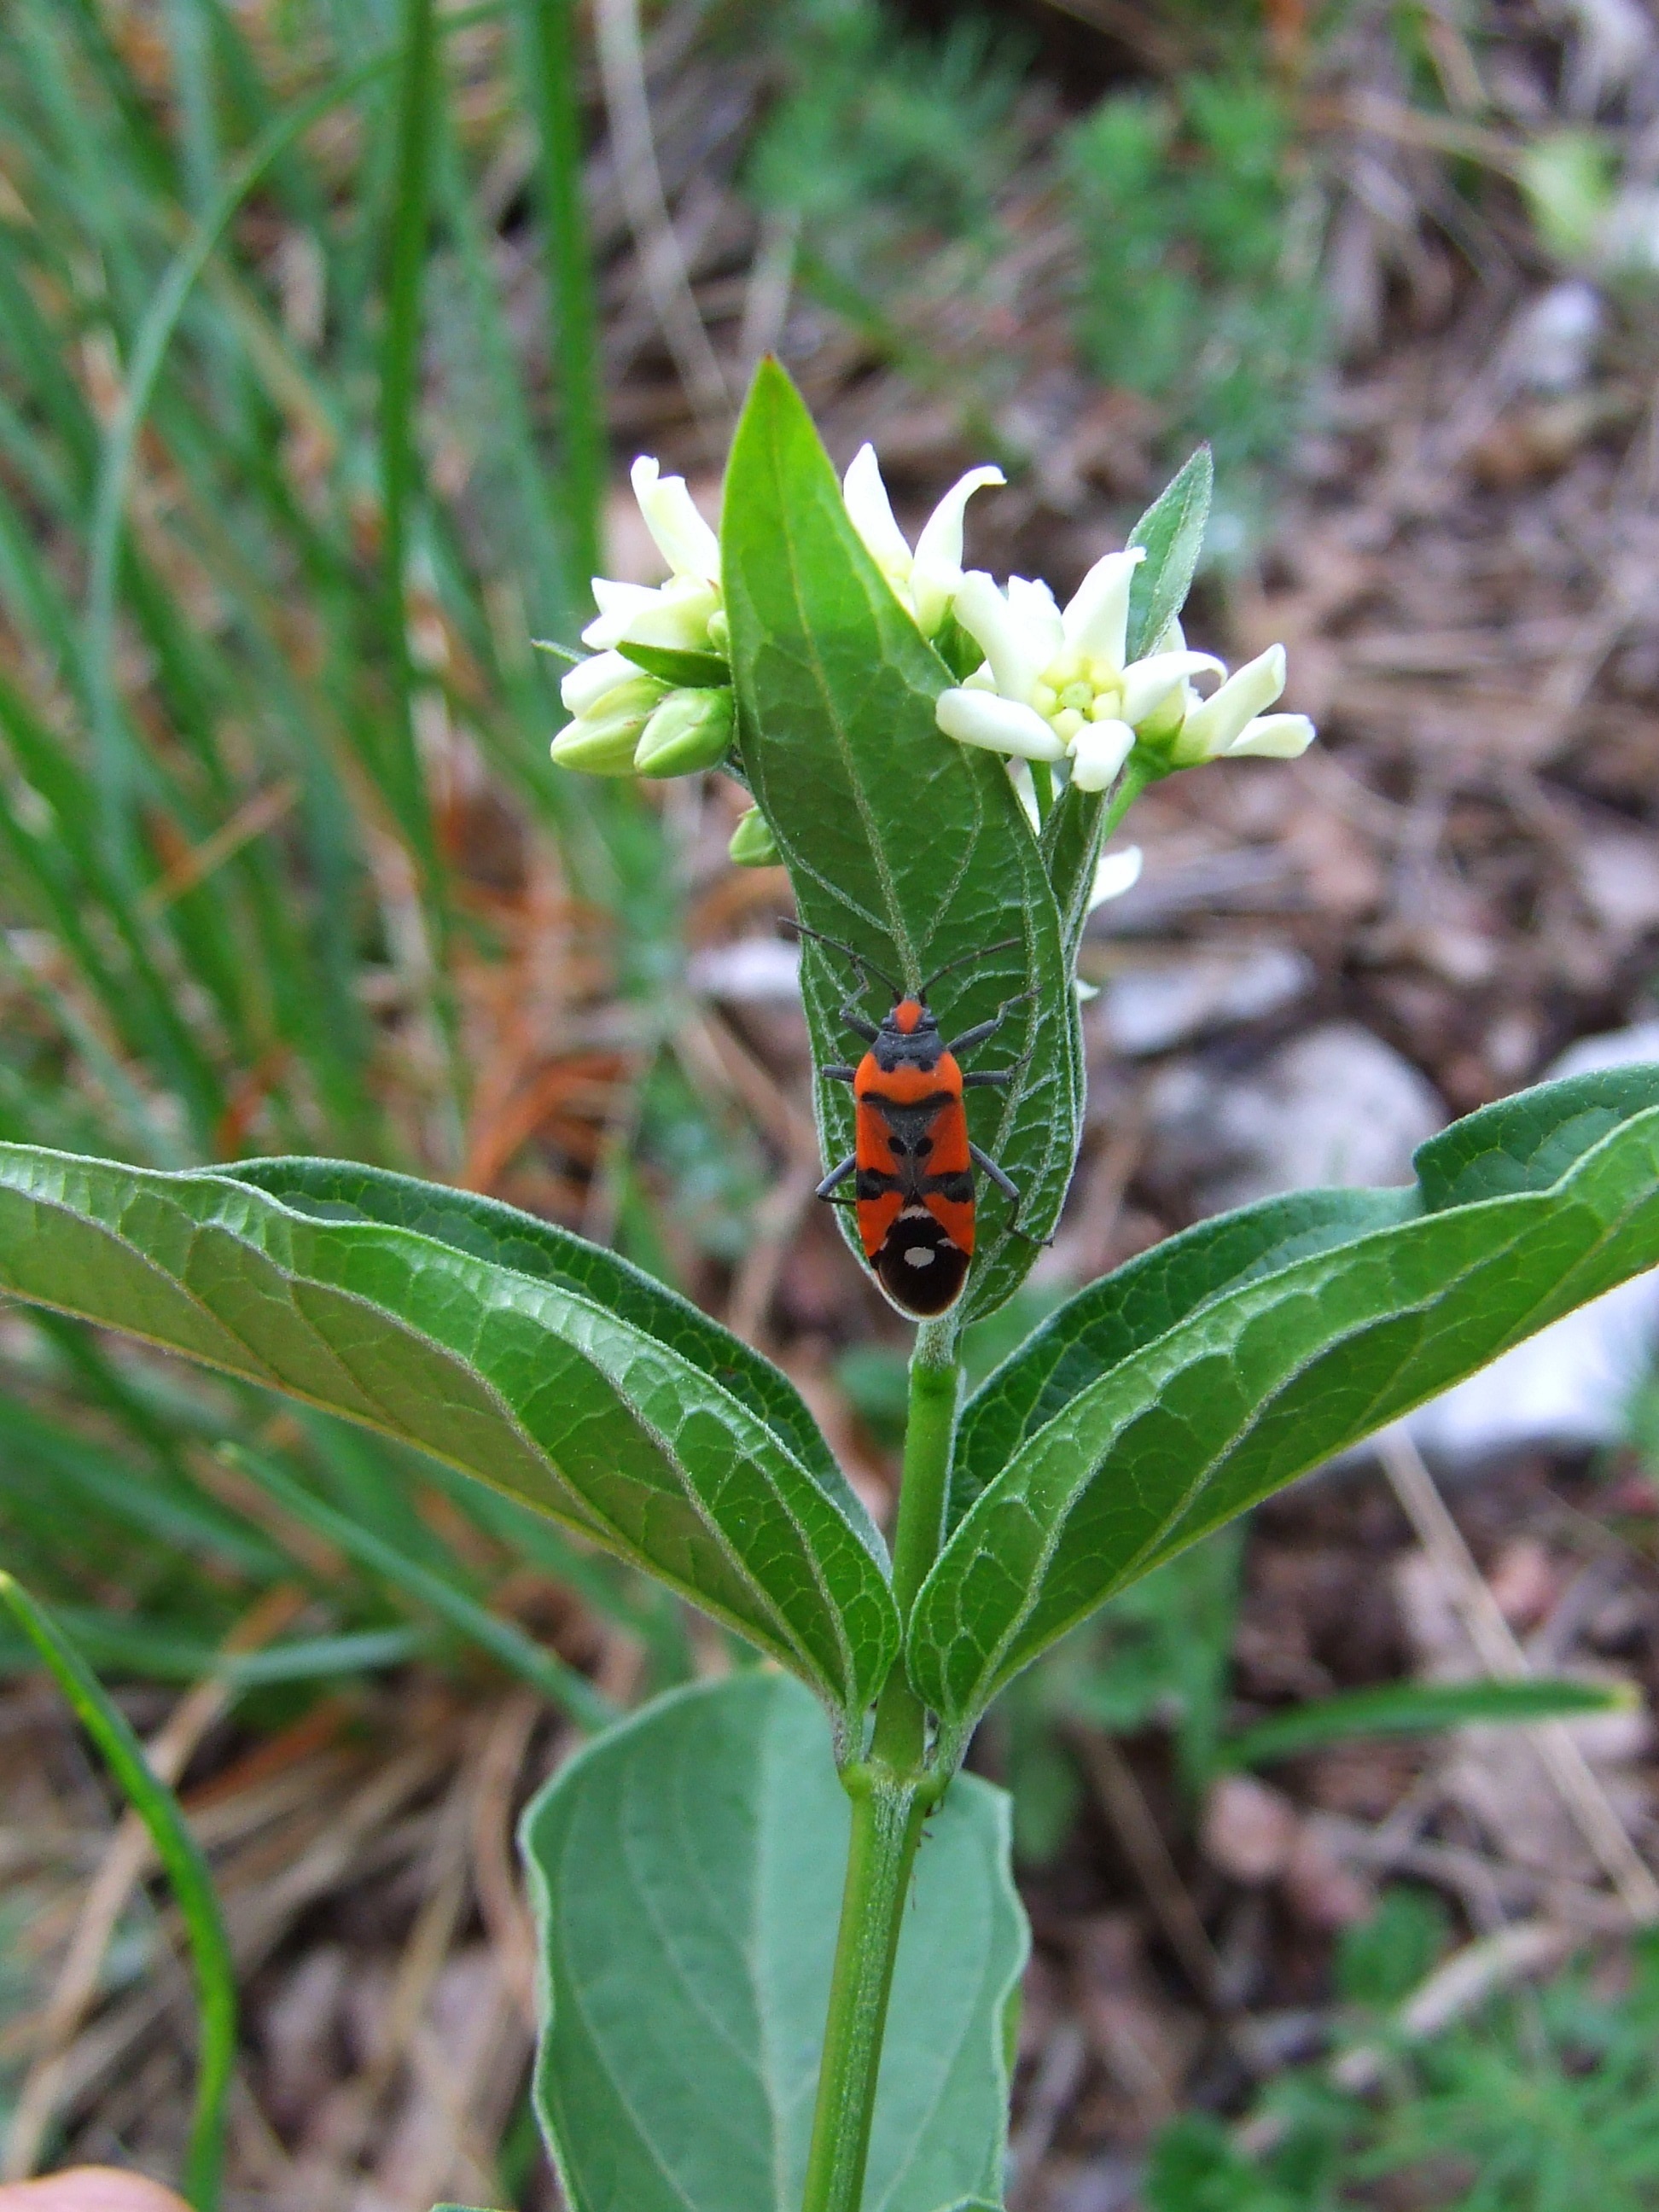
nature, forest, plant, leaf, flower, cliff, herb, insect, botany, butterfly, flora, fauna, invertebrate, wildflower, shrub, bellflower, flowering plant, beech mountain, lillaf red, land plant, moths and butterflies